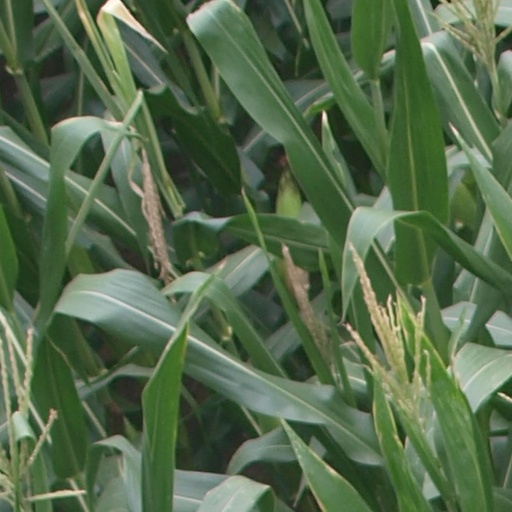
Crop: maize; corn